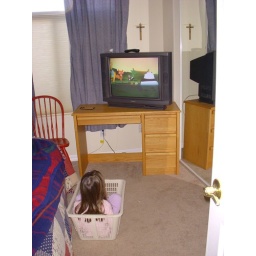
Bored little girls find odd things to do to keep it interesting, Like watching TV in a laundry basket